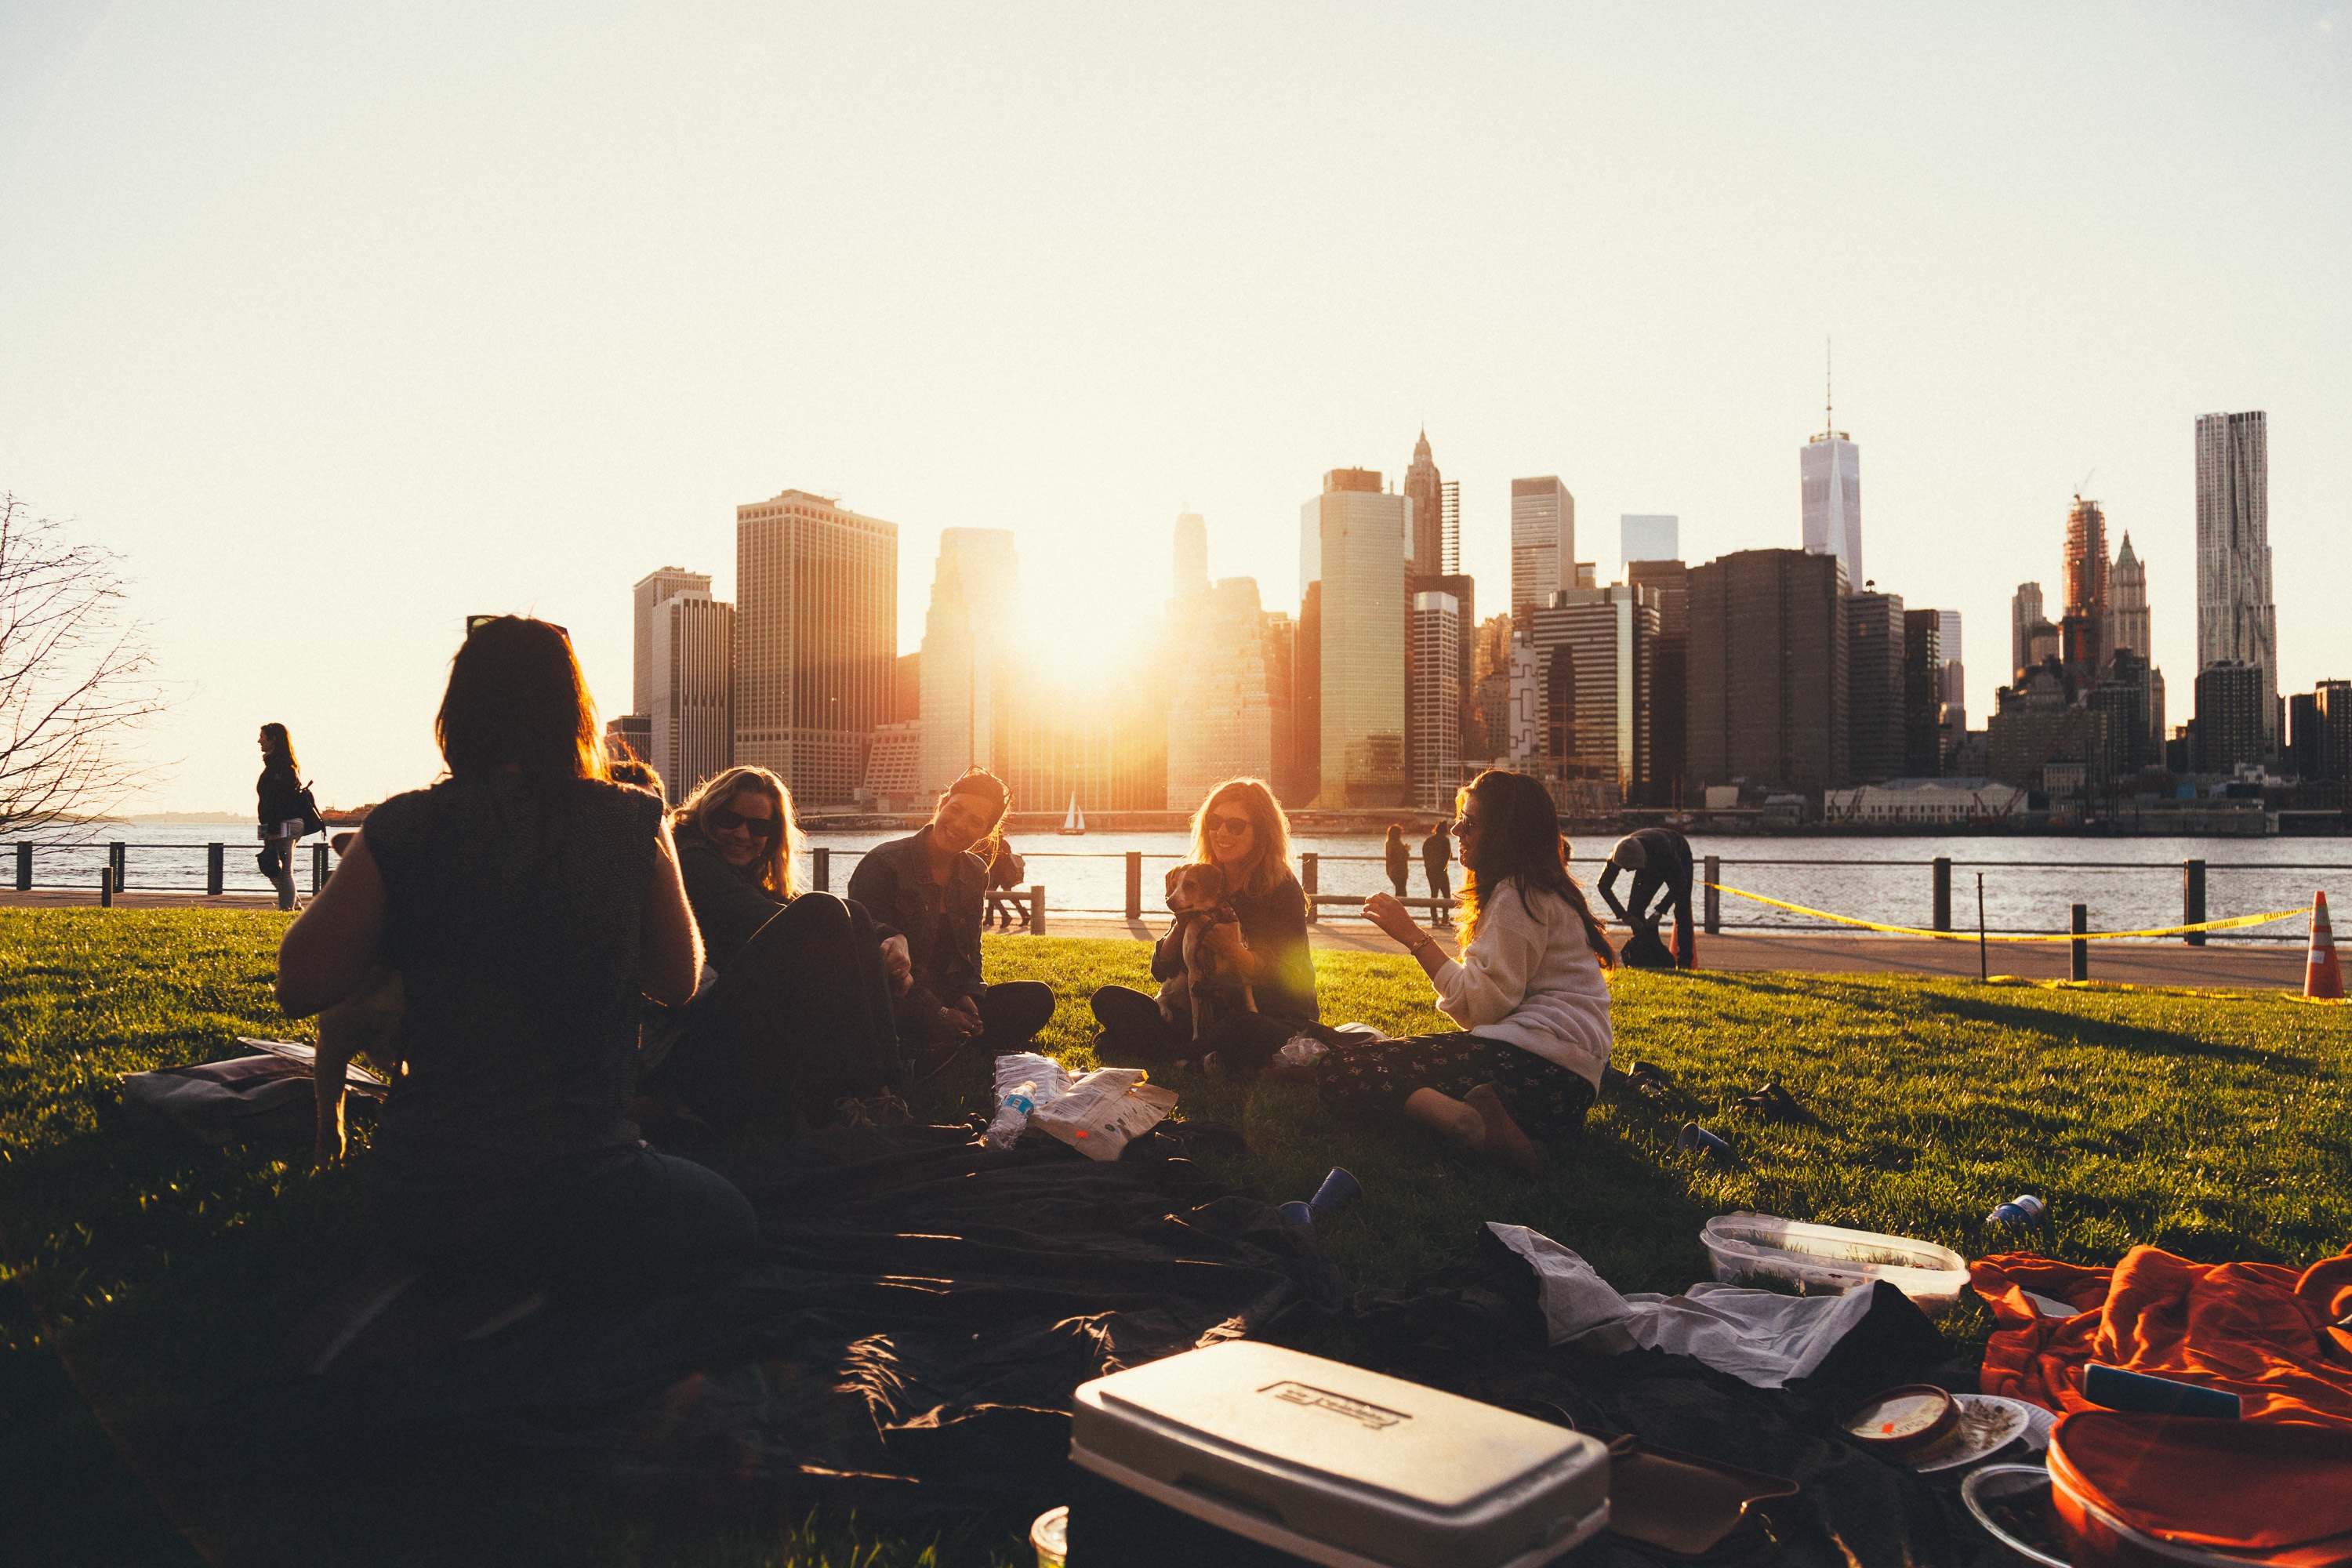
sunset, skyline, morning, city, new york, cityscape, dusk, evening, park, friend, picnic, human settlement